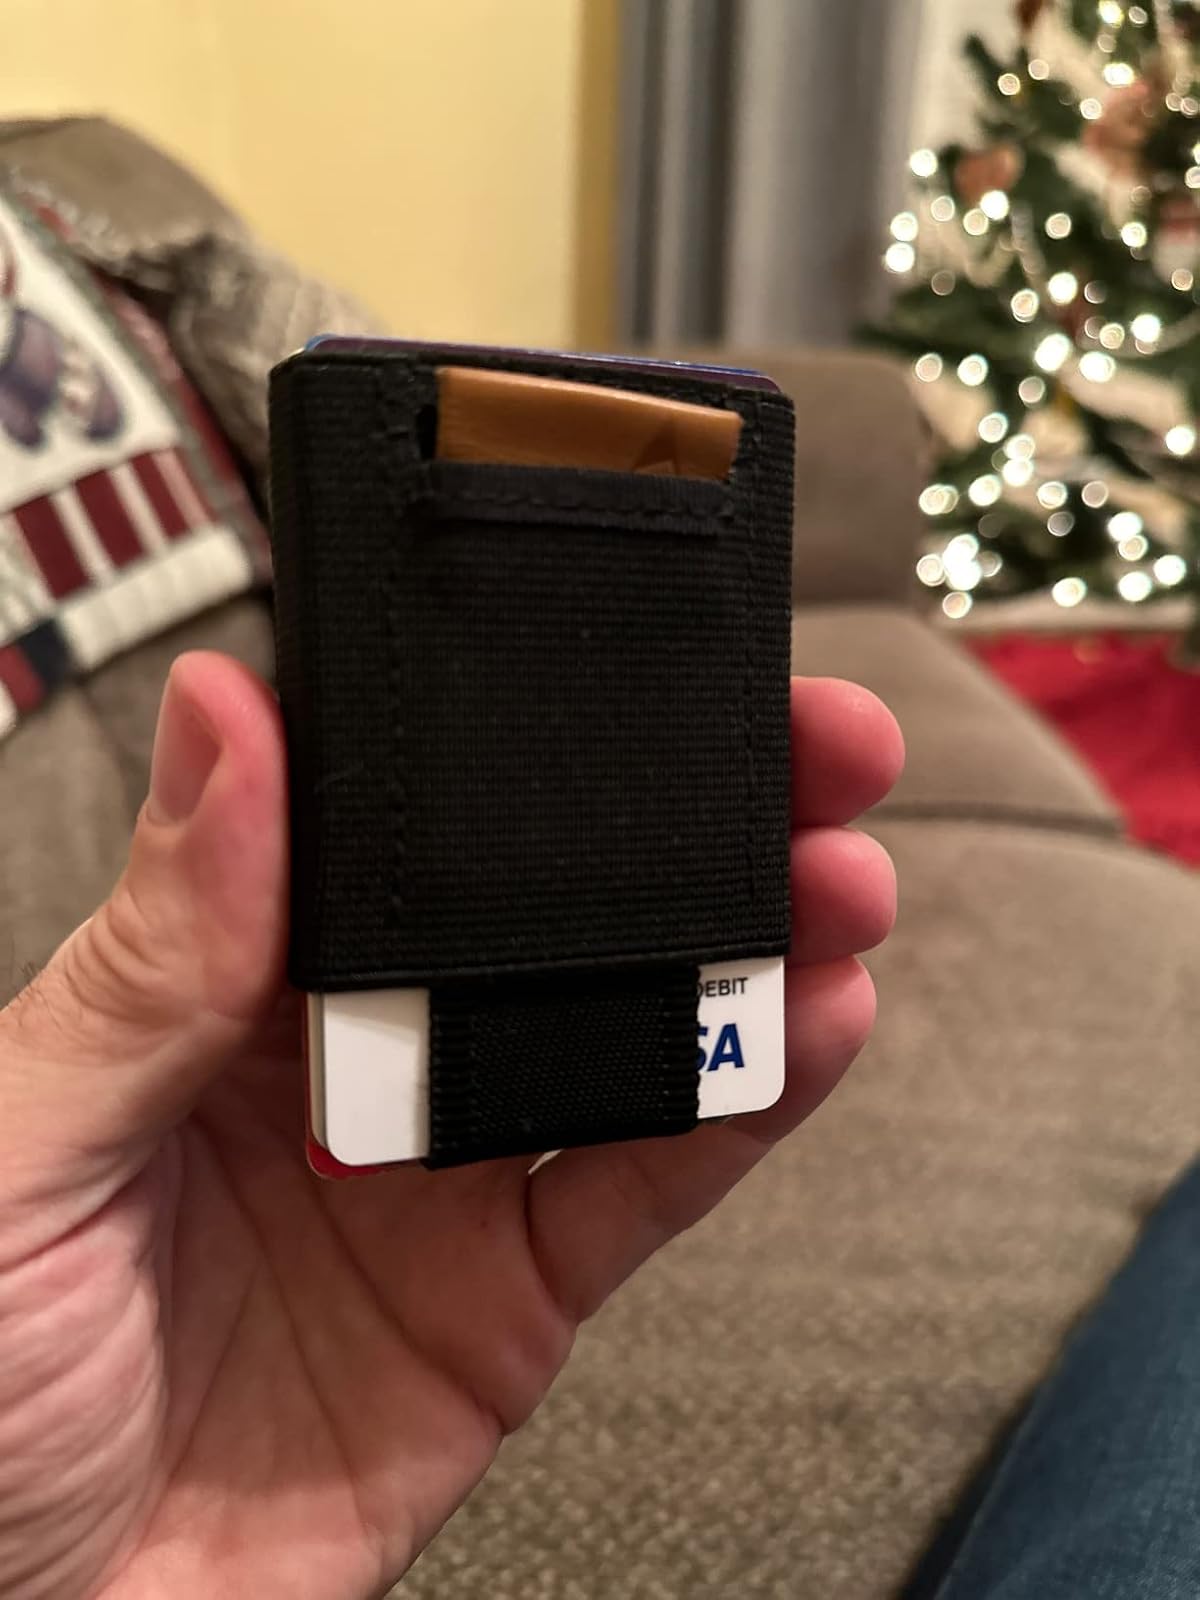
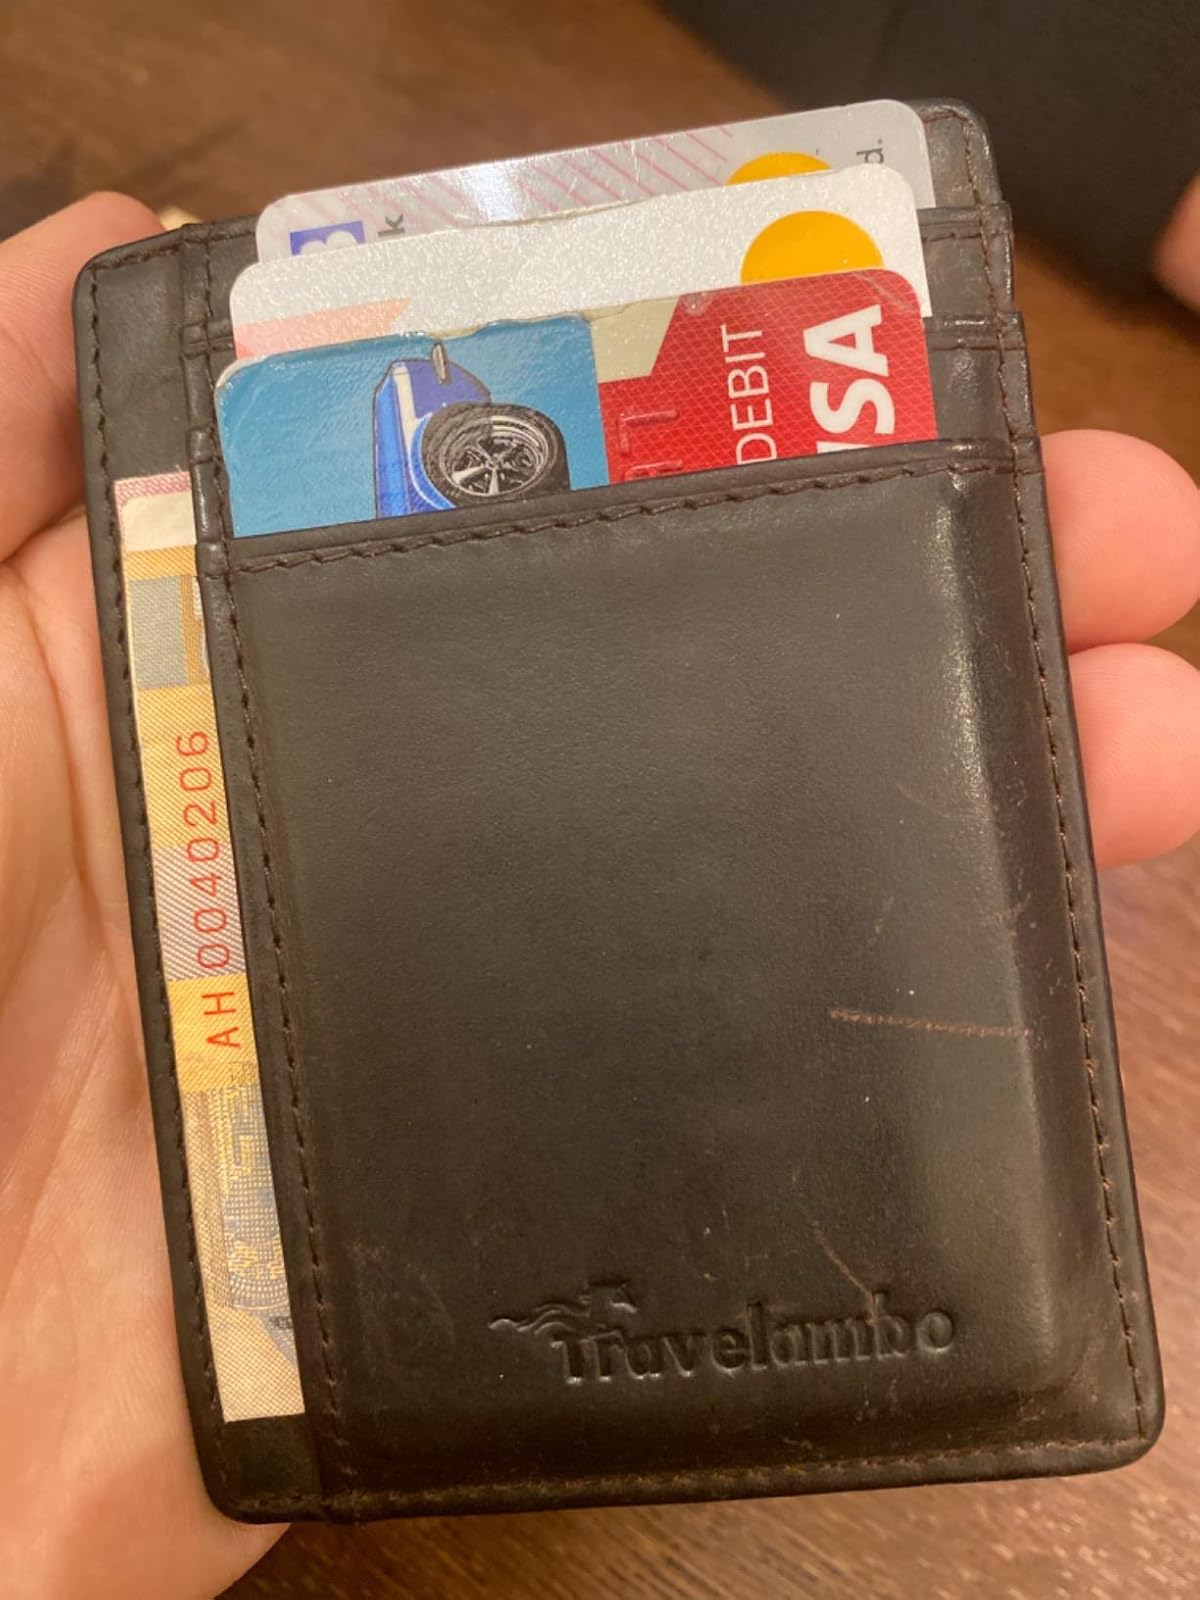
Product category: accessories_wallet
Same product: no